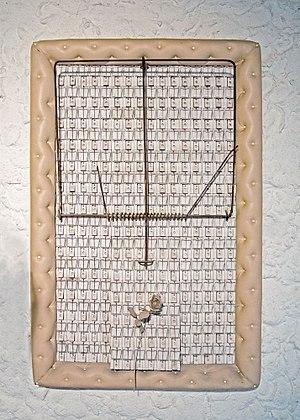
Lubo Kristek est un sculpteur, peintre et performer d’origine tchèque, qui a vécu dans l’Allemagne de l’Ouest à partir de 1968 jusqu’aux années 1990, une époque cruciale dans son évolution artistique.